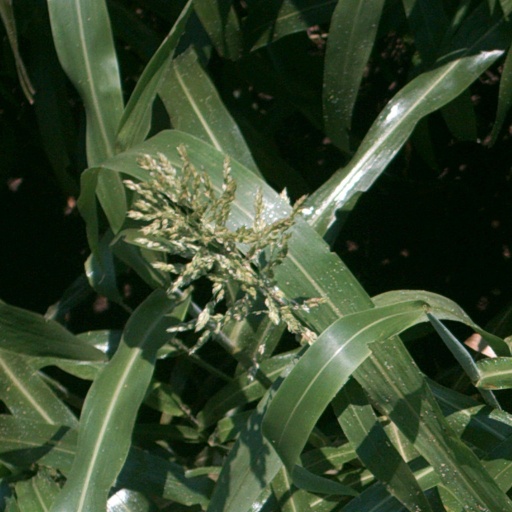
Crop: sorghum